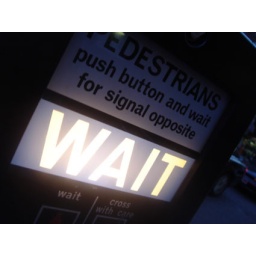
NEVER cross the road without looking esp in LONDON! &amp;gt;_&amp;lt;;